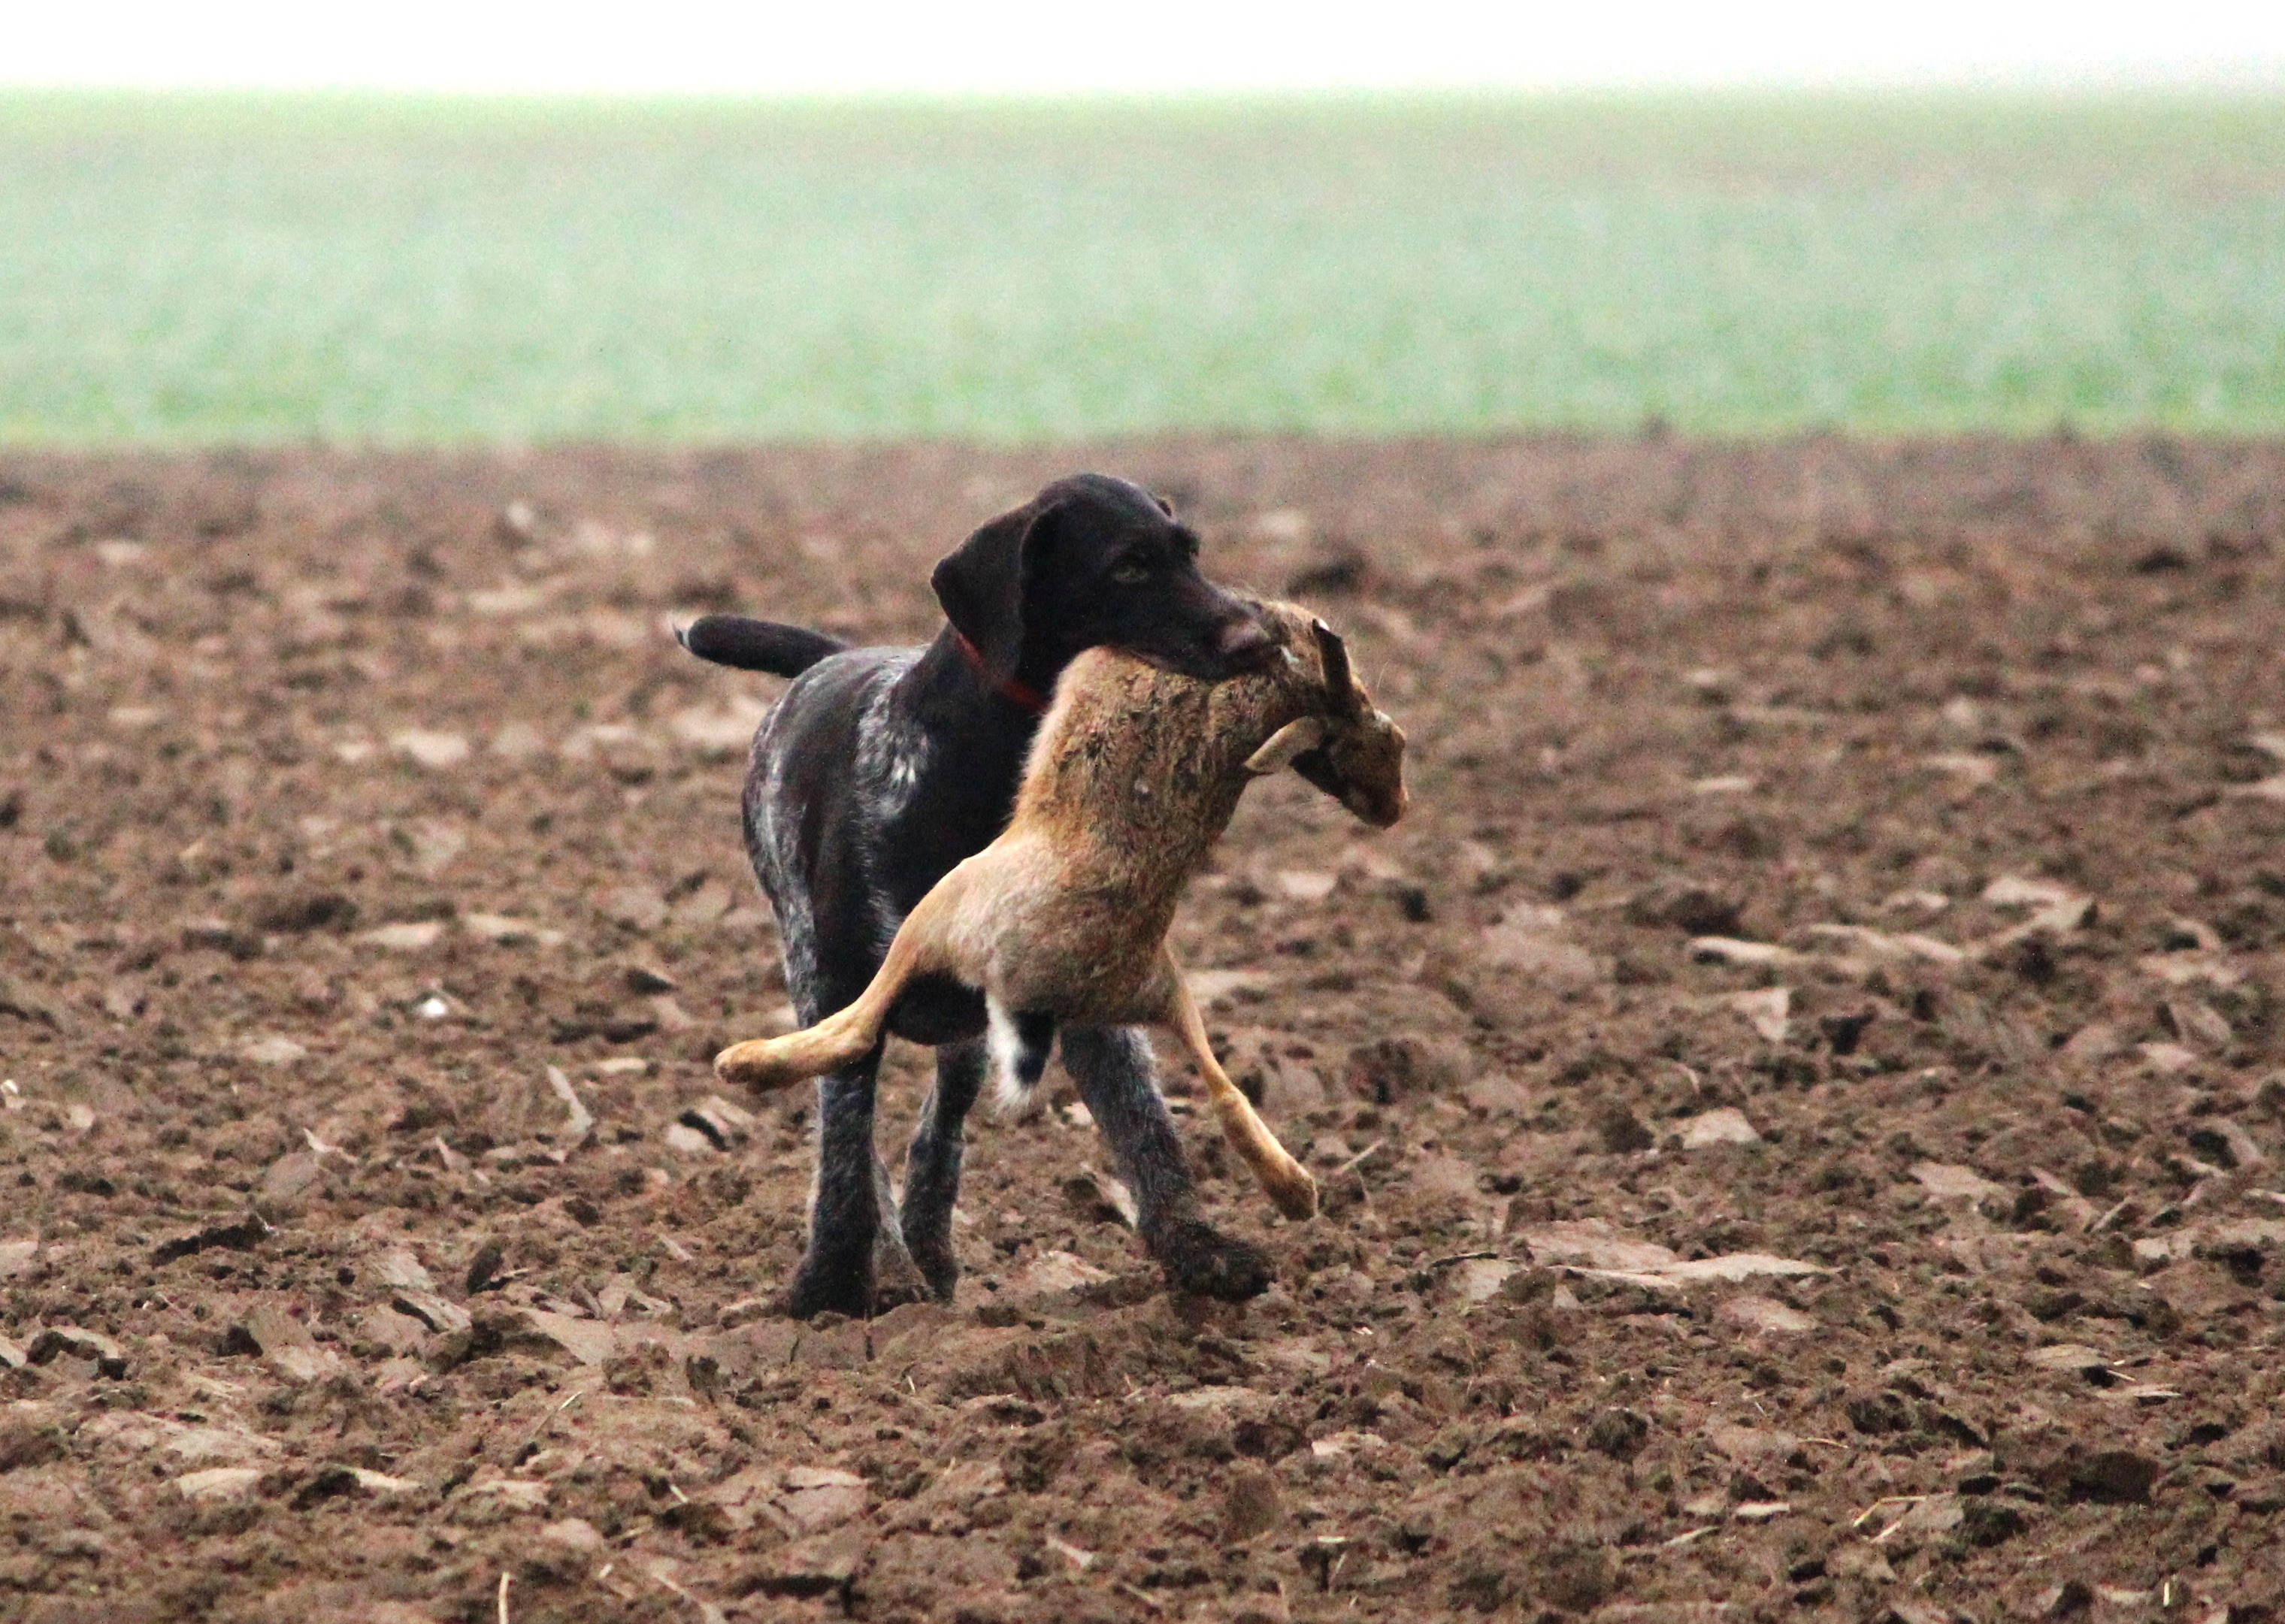
field, dog, animal, soil, mammal, hare, fight, race, animals, vertebrate, hunting, long eared, dog like mammal, wirehaired